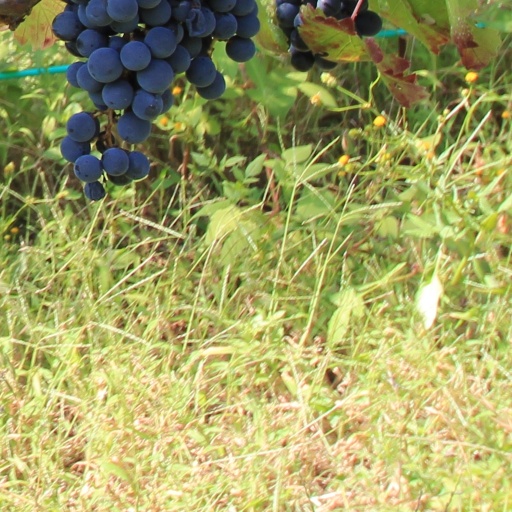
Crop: grape